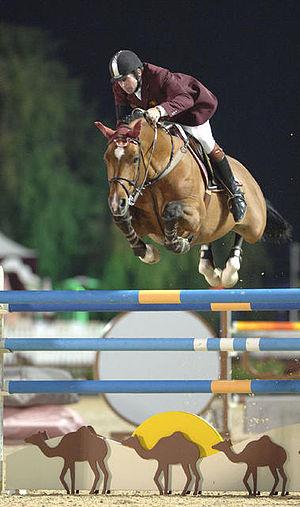
Nick Skelton, né le 30 décembre 1957 à Bedworth, est un cavalier de saut d'obstacles britannique, champion olympique par équipes aux Jeux olympiques à Londres et en individuel aux Jeux olympiques de Rio en 2016. Il est devenu le cavalier le plus âgé à remporter la médaille d'or des Jeux de Rio.